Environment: real
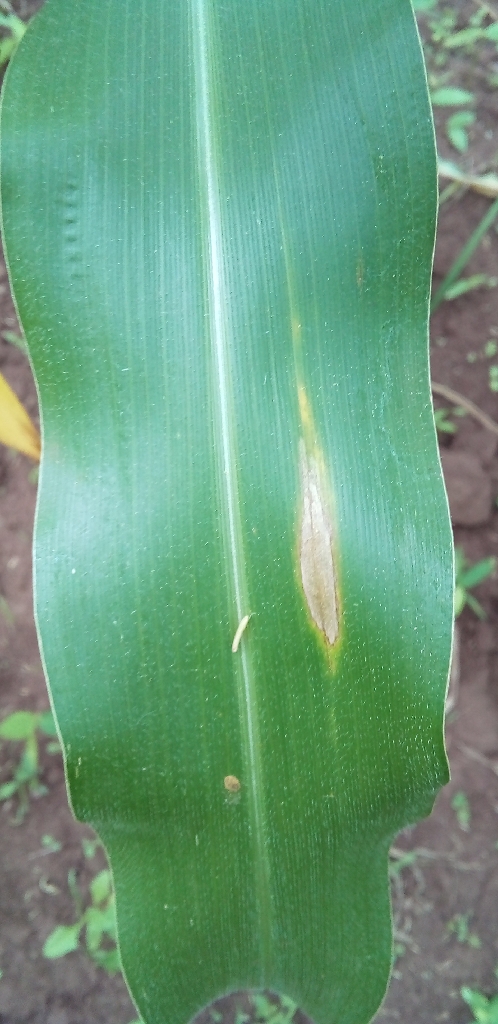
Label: northern_corn_leaf_blight